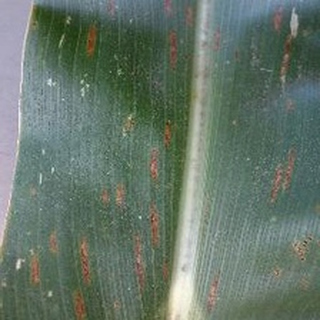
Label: corn_gray_leaf_spot